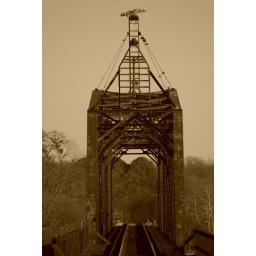
Just another closer shot of the train bridge over the river.